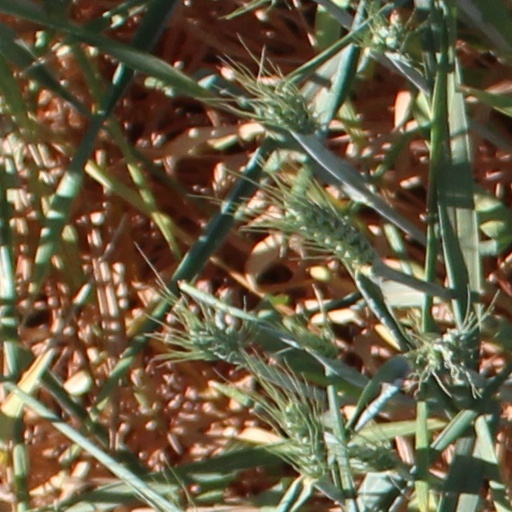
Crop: wheat